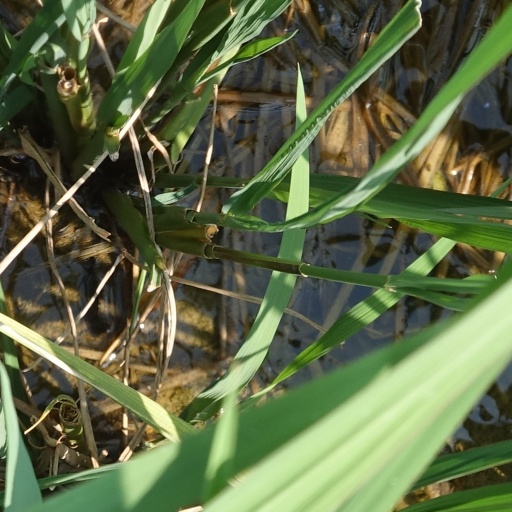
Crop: rice